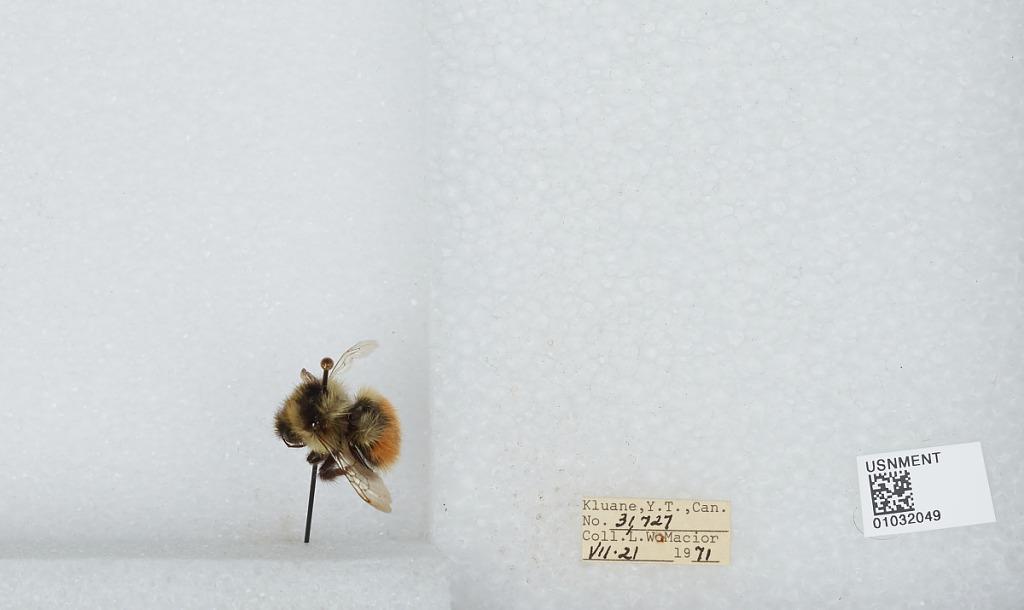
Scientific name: Bombus (Pyrobombus) sylvicola Kirby
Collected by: L. Macior
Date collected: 1971-7-21
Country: Canada
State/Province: Yukon Territory
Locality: Kluane
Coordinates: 60.75, -139.5